Pengra Pass rail route

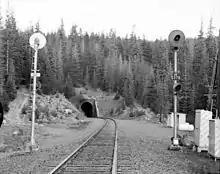
West portal of Tunnel No. 3 (Summit Tunnel), beneath Pengra Pass in Oregon. The tunnel was built by the Southern Pacific Railroad in 1925.

The Pengra Pass rail route, also known as the Natron Cutoff, the Cascade Subdivision, or the Cascade Line, is a Union Pacific Railroad line (originally a Southern Pacific Railroad line) connecting Eugene, Oregon, with Klamath Falls, Oregon. Construction of the line began in 1905 and was completed in the mid-1920s. Its name denotes a mountain pass on the Lane County–Klamath County boundary in the Cascade Mountains of Oregon, about from Willamette Pass. The line heads southeast from Eugene, up the Cascades and over Pengra Pass, then southward beside U.S. Route 97 to Klamath Falls, where it splits in two, each track continuing into California. The route has at least 22 tunnels, several snow sheds and multiple bridges across canyons. BNSF has trackage rights between Klamath Falls and Chemult.